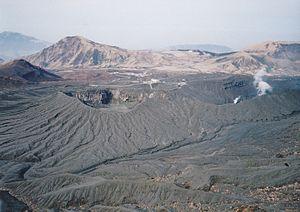
Les 100 paysages de l'ère Heisei sont une sélection de paysages du Japon effectuée par le journal japonais Yomiuri shinbun en 2009.